Babadishvili

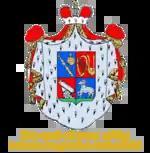
Coat of arms of Princes Bagration-Babadishvili (1850)

The House of Babadishvili (also Babadishi, ბაბადიში) is a Georgian noble family claimed to have sprung off the royal Bagrationi dynasty of Kakheti in the 17th century.